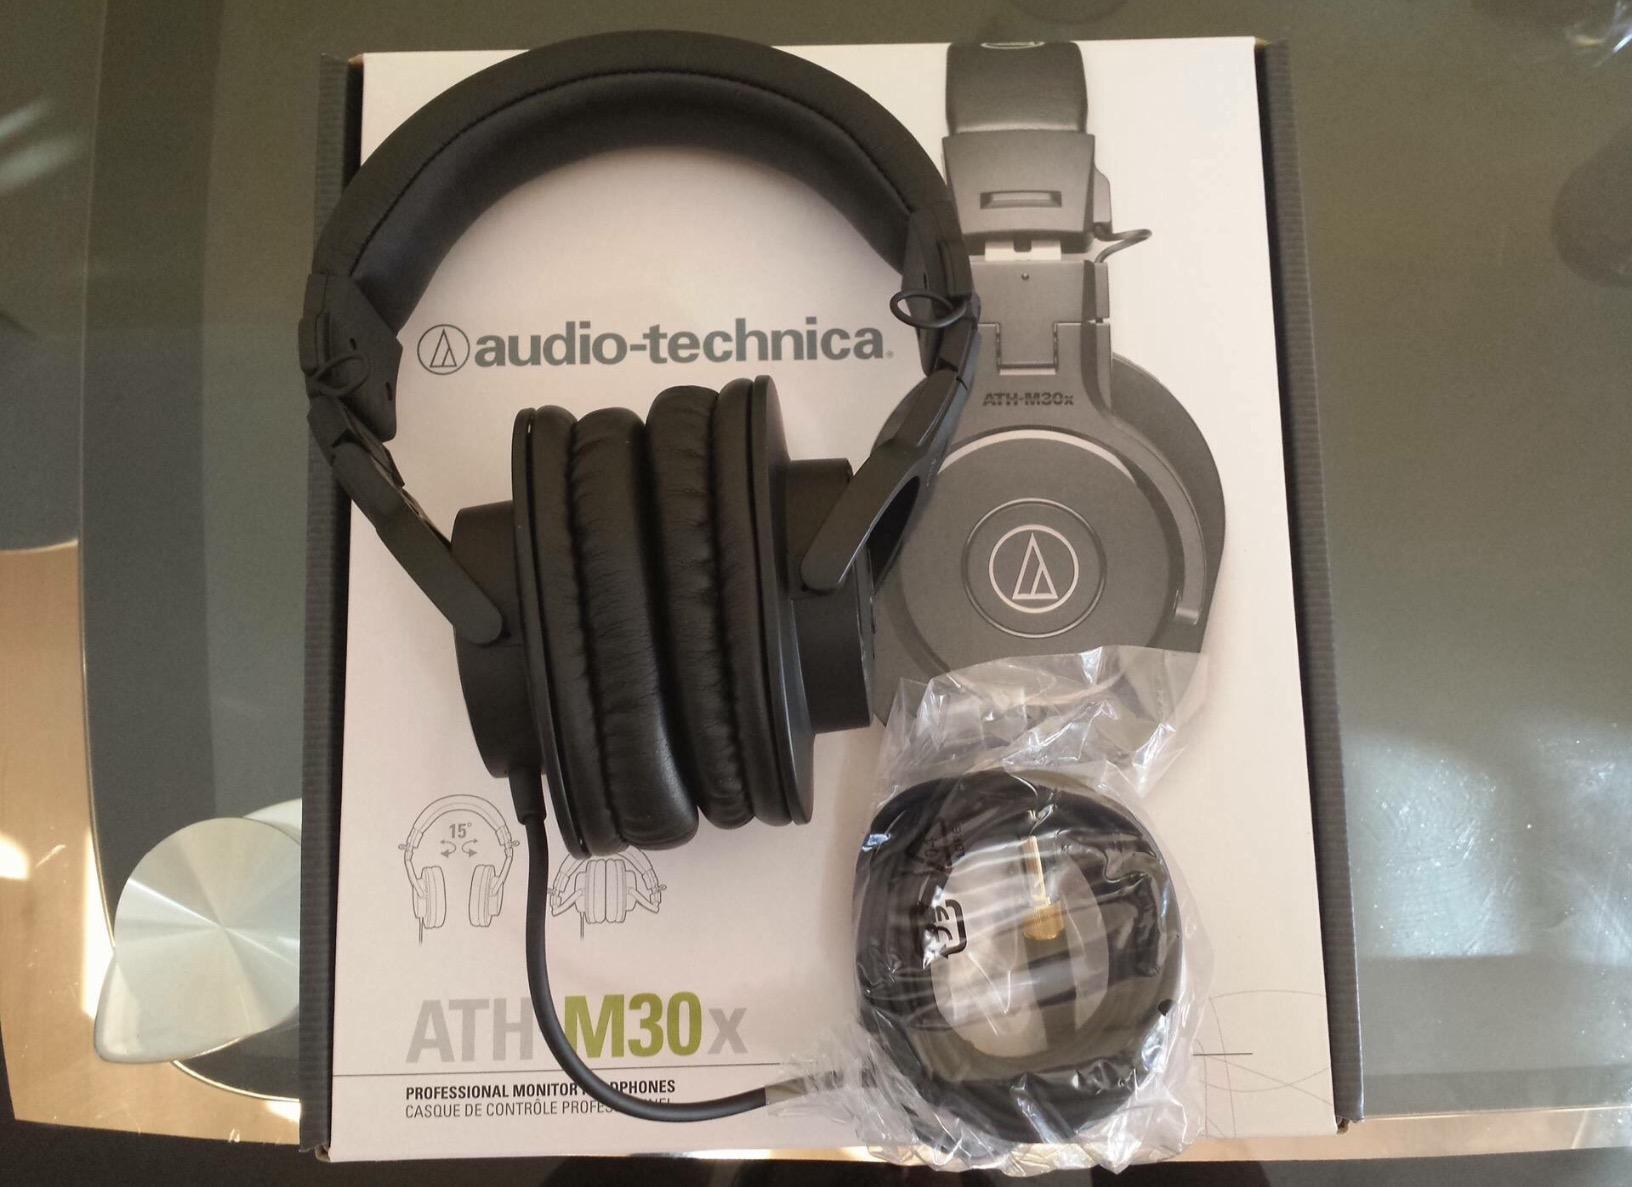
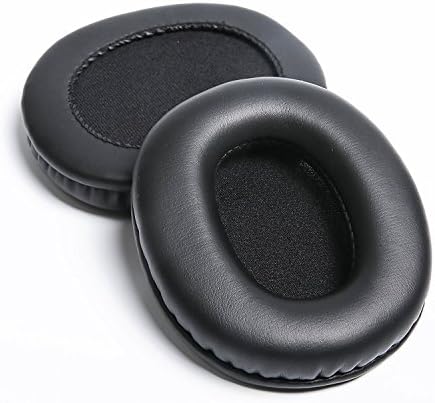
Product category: headphones
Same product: no